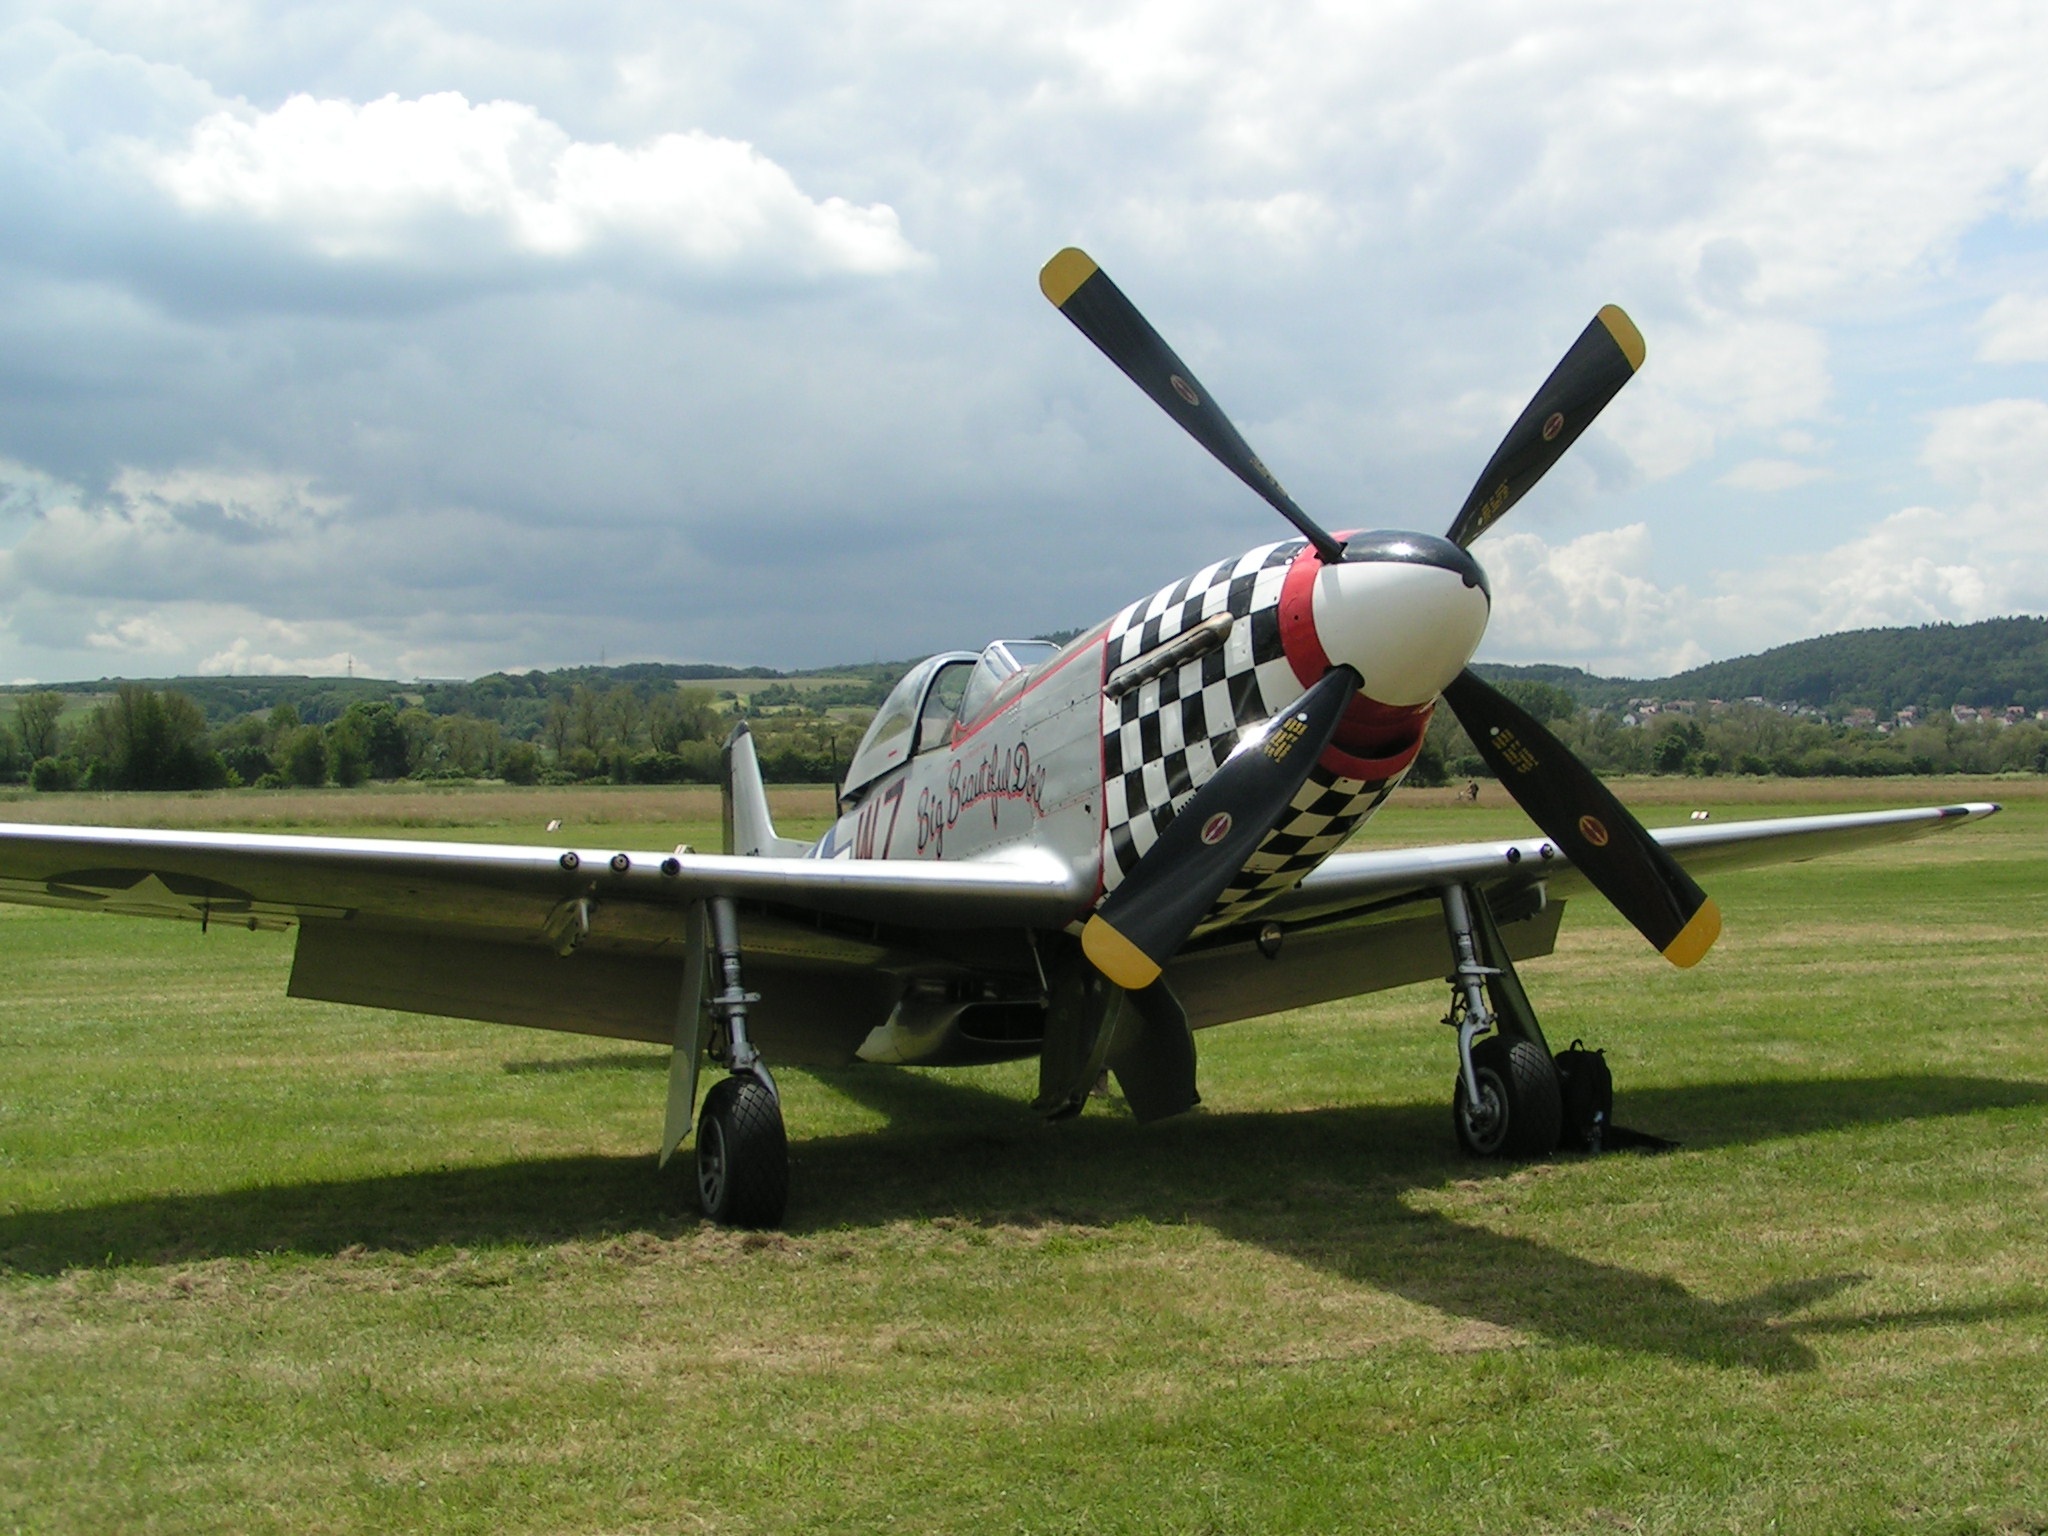
fly, airplane, aircraft, vehicle, aviation, usa, mustang, propeller, propeller plane, light aircraft, air force, fighter aircraft, military aircraft, monoplane, atmosphere of earth, aircraft engine, propeller driven aircraft, vought f4u corsair, supermarine spitfire, grumman f8f bearcat, north american p 51 mustang, curtiss p 40 warhawk, focke wulf fw 190, republic p 47 thunderbolt